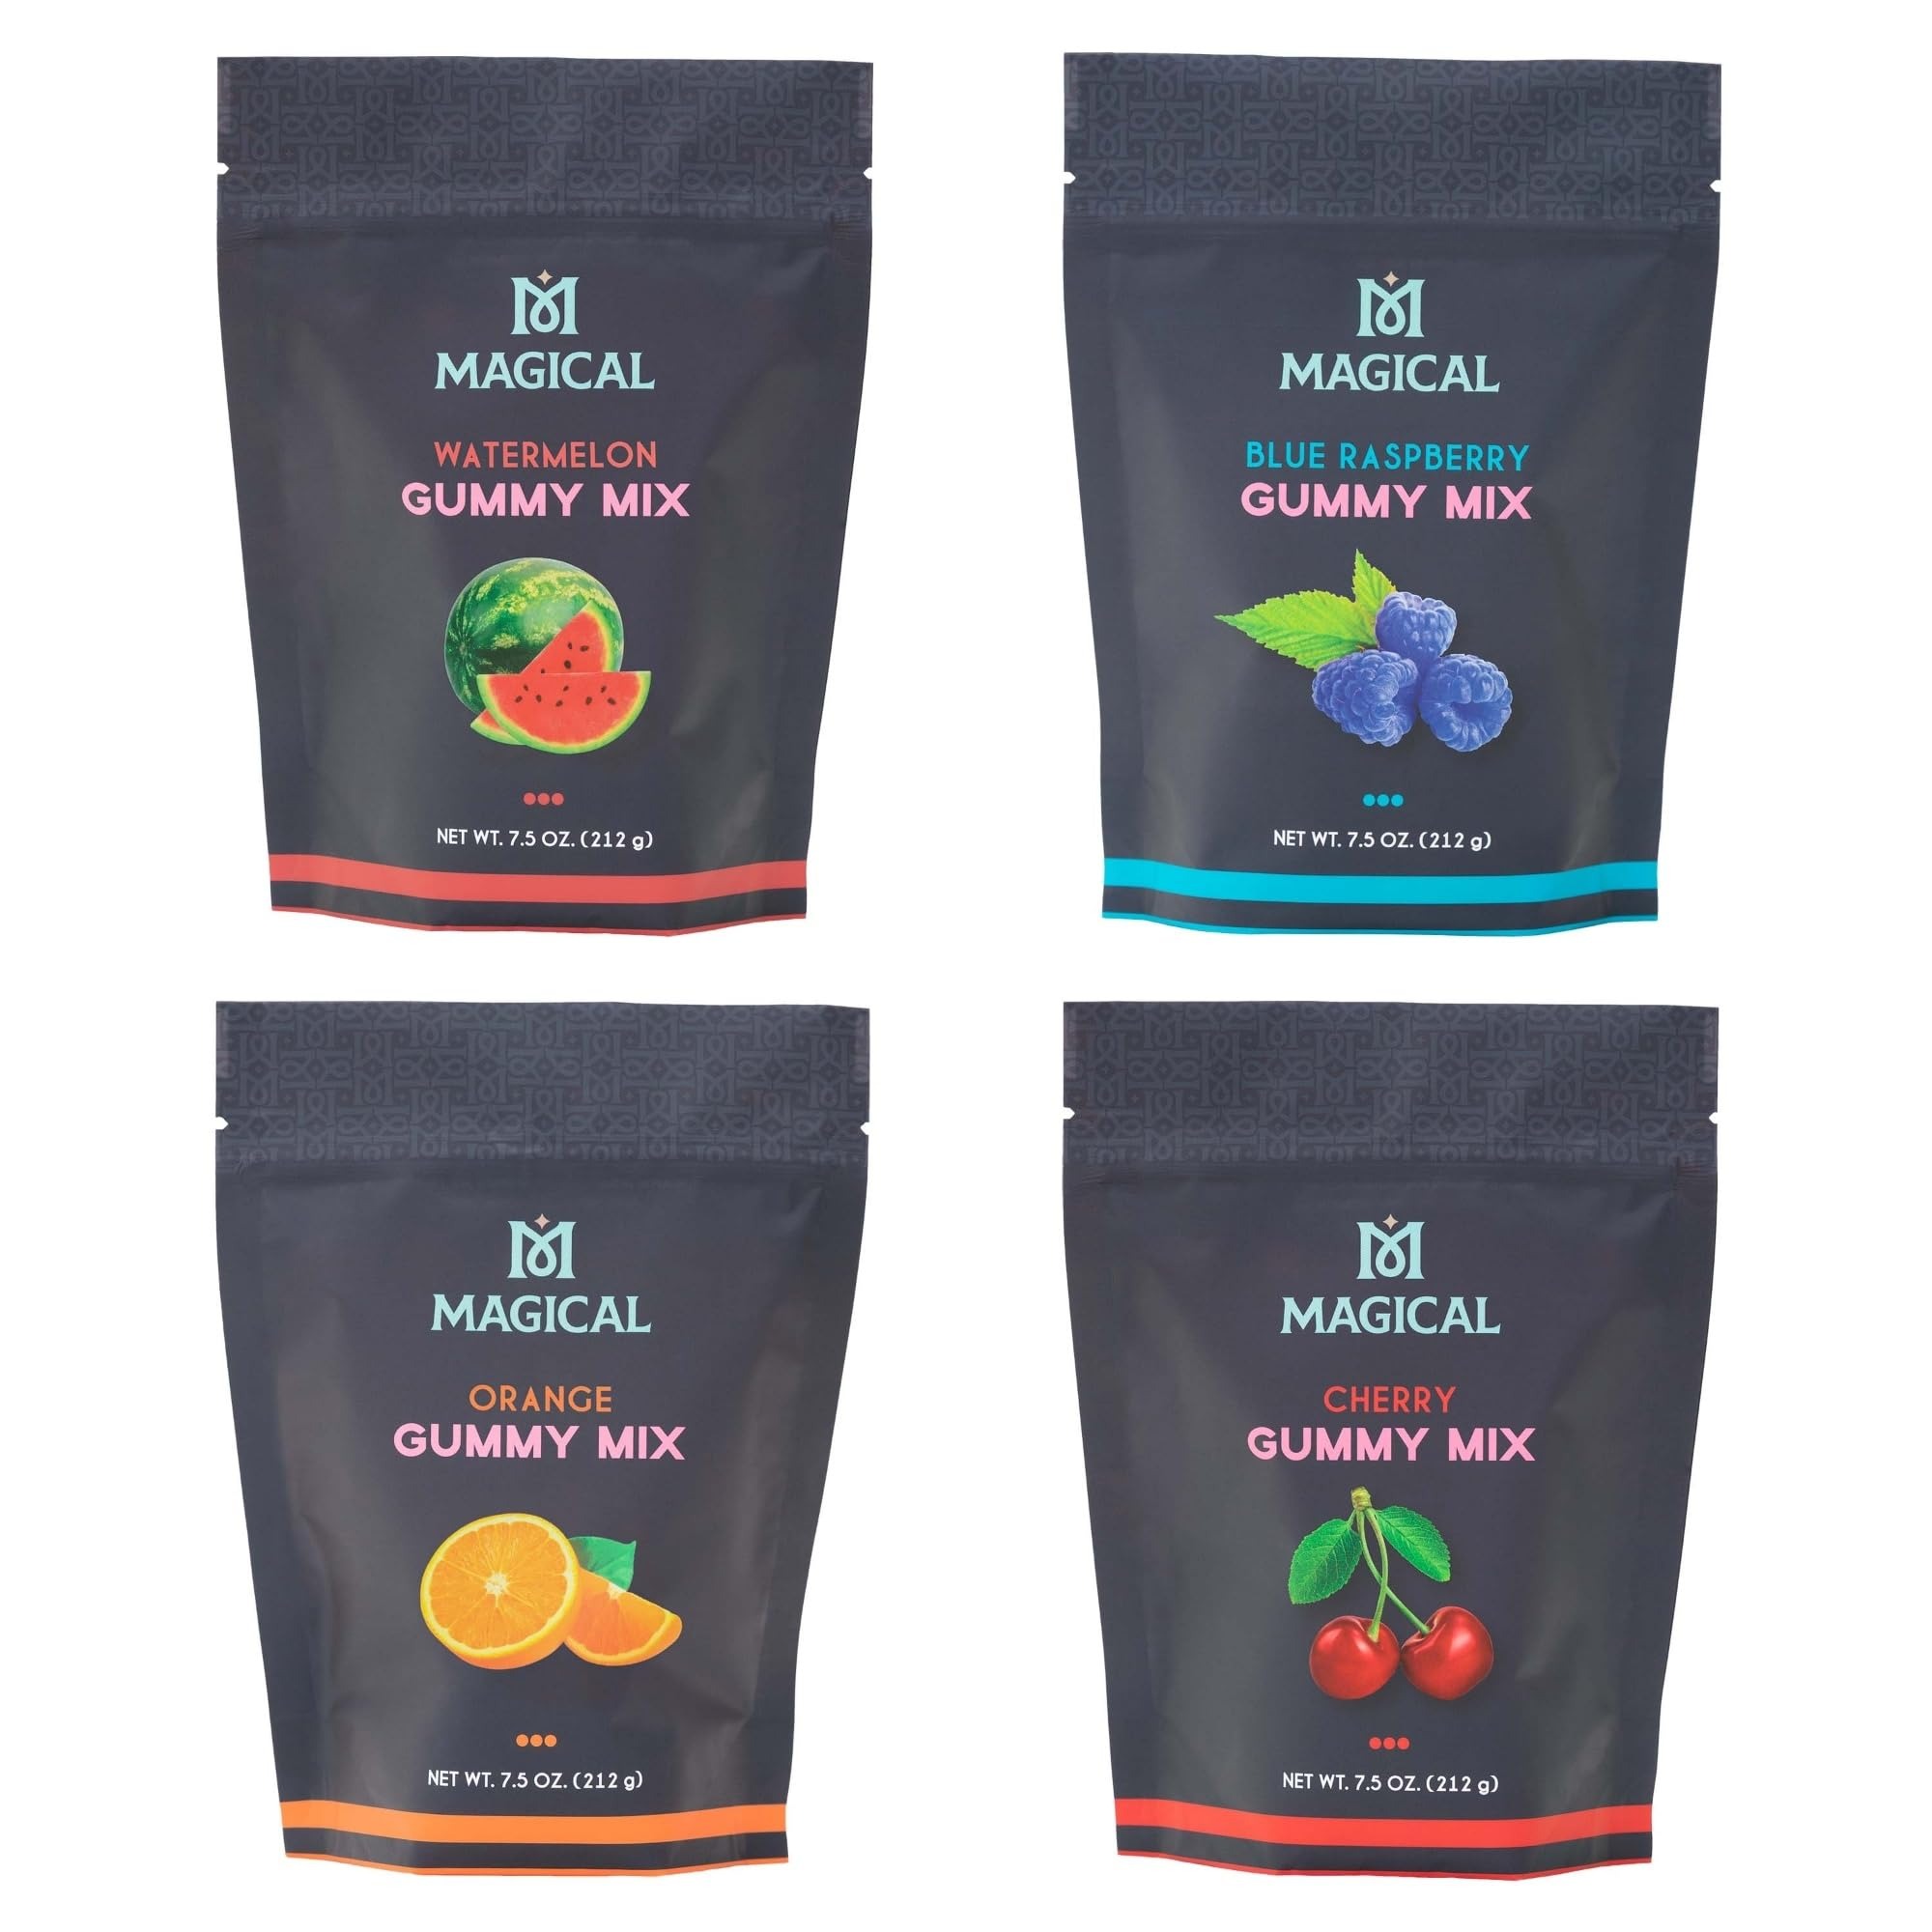
Item Name: Magical Butter Gummy Mix - Candy Flavor Variety - Fruity Gelatin Powder for Parties - Flavored Powder for Gummy Making - 4 Pack - Watermelon, Blue Raspberry, Orange & Cherry Gummy Mix
Bullet Point 1: Fun Gelatin Variety Pack: Enjoy a fruit candy variety with the Magical Butter Gummy Mix, featuring Watermelon, Blue Raspberry, Orange, and Cherry homemade gummy flavors
Bullet Point 2: Mix for Easy Gummy-Making: Our gummy mix for parties ensures a top-notch gummy mix with easy instructions, making the process stress-free and enjoyable
Bullet Point 3: Ample Gelatin Powder Quantity: With this pack, craft delicious fruit flavored gummies at home that are perfect for sharing
Bullet Point 4: Tasty & Consistent Flavors: Each gummy candy mix is a pre-measured, lab-tested formulation, guaranteeing good taste and a perfect fruity gummy every time
Bullet Point 5: Homemade Gummy Supplies: With this variety of gummy mix you can make up to 120 candies in 10mL molds or 600 in 2mL molds; pair with Magical Butter silicone molds for easy gummy-making
Bullet Point 6: worms original diy bundle durable essentials cookin birthday christmas jelly basket creative sugar natural gummi toppings packets colorful jiggly children summer accessory affordable party chocolate bulk food candey treats combo effortless
Product Description: Dive into the delightful world of homemade gummies with Magical Butter Gummy Mix. This gummy-making powder pack is your golden ticket to crafting top-notch gummy candies right from the comfort of your home. Whether you're a seasoned candy maker or just starting, this powder variety is designed to make the gummy-making process as easy as pie. With a delectable cherry gummy mix, a sweet watermelon gummy mix, a tangy blue raspberry, and a refreshing orange, you'll have a different flavor gummy mix for every mood and occasion.Each pack of gummy mix powder comes with simple gummy making instructions to help you craft gummies at home with ease. The pre-measured gelatin powder ensures that every batch of gummy candy maintains the same delightful taste and texture. Whether you're looking to create a candy snack for your family, need a unique gummy kit for a friend, or want to impress guests at your next gathering, this gummy mix has got you covered. The easy gummy-making process means that you can have a batch of fresh, homemade gummies ready in no time – a true testament to the convenience and quality of our product. Compatible with Magical Butter's Magical Gummy Maker for a streamlined gummy mixing and pouring process. Pair this pack of gelatin gummy mix with Magical Butter's 10mL silicone mold for up to 120 gummies or 2mL silicone mold for up to 600 gummies. Magical Butter is revolutionizing home gourmet cooking with innovative, user-friendly kitchen appliances designed to enhance your culinary creations. We are committed to quality, convenience, and creativity, empowering both novice cooks and seasoned chefs to explore the endless possibilities of gourmet cooking. Elevate your cooking and wellness routines with Magical Butter—where tradition meets modernity, and every recipe becomes a magical experience.
Value: 30.0
Unit: Ounce

Price: 59.94